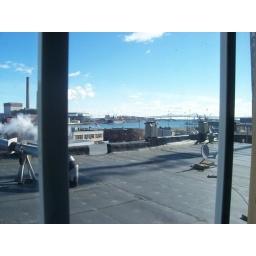
The view out the french door in my bedroom area. That's the Mystic River &amp;amp; the Tobin Bridge